Jairus Byrd

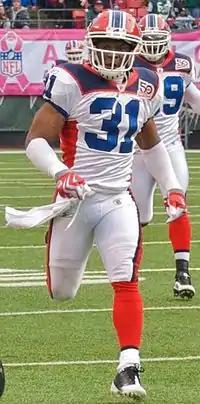
Byrd playing for the Bills in 2009.

In Week 7, he recorded two solo tackles, had two pass break-ups, and intercepted two passes thrown by Jake Delhomme during a 20–9 victory at the Carolina Panthers. For his performance in October, he earned the NFL Defensive Rookie of the Month. On November 1, 2009, Byrd made five combined tackles (two solo), two pass deflections, and had his third consecutive game with two interceptions on pass attempts by Matt Schaub as the Bills lost 31–10 to the Houston Texans. This tied an NFL record held by Dave Baker for consecutive games with two or more interceptions with three. On November 17, 2009, the Bills fired head coach Dick Jauron after falling to a 3–6 record and appointed defensive coordinator Perry Fewell to interim head coach for the remainder of the season. In Week 10, Byrd recorded two combined tackles (one solo), made one pass break-up, and intercepted a pass by Vince Young to wide receiver Lavelle Hawkins during a 17–41 loss at the Tennessee Titans. This was his fifth straight game with an interception, setting the team record for consecutive games with an interception. In Week 14, Byrd recorded four combined tackles (three solo), made a pass deflection, and sealed a 16-10 victory at the Kansas City Chiefs by intercepting a pass by Matt Cassel to wide receiver Chris Chambers with only 2:20 remaining in the game. This set his career-high with nine interceptions in a season. In Week 15, Byrd aggravated his groin injury as the Bills lost 17–10 to the New England Patriots. On December 23, 2009, the Bills officially placed Byrd on season ending injured reserve for the last two games (Weeks 16–17) of the season due to a torn labrum related to his sports hernia surgery. He underwent surgery on his torn labrum and was expected to have a recovery window of four months. He finished his rookie season in 2009 with a total of 45 combined tackles (33 solo), 11 pass deflections, and set a career-high with nine interceptions in 14 games and 11 starts. His nine interceptions tied for the league league in 2009, along with Asante Samuel, Charles Woodson, and Darren Sharper. For his play, he was selected to play in the Pro Bowl, becoming the first Bills rookie selected since Greg Bell in 1984.